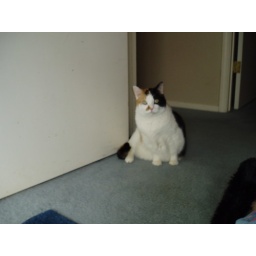
Leo in my old house trying to bath herself in peace.